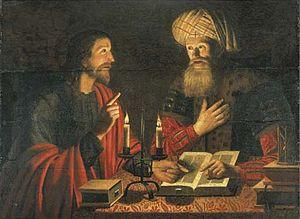
Erhöhtes Fleisch und Blut est une cantate religieuse de Johann Sebastian Bach composée à Leipzig en 1724.
O heilges Geist- und Wasserbad, est une cantate religieuse de Johann Sebastian Bach composée à Weimar en 1715 pour la Trinité.
Ich liebe den Höchsten von ganzem Gemüte, est une cantate religieuse de Johann Sebastian Bach composée à Leipzig en 1729 pour la seconde Pentecôte.
Nicodème est un des premiers disciples de Jésus. Pharisien et membre du sanhédrin, Nicodème apparaît trois fois dans l’Évangile selon Jean : il va écouter son enseignement, il prend sa défense lorsqu’il est malmené par les pharisiens, il aide Joseph d’Arimathie lors de la descente de croix et la mise au tombeau.
Crijn Hendricksz Volmarijn est un peintre hollandais du siècle d'or néerlandais, période de l'histoire où les Pays-Bas sont une puissance européenne prospère dans le commerce, la science et les arts.
Es ist ein trotzig und verzagt Ding, est une cantate religieuse de Johann Sebastian Bach composée à Leipzig en 1725 pour la fête de la Sainte Trinité.
Nicodème ben Gorion, parfois appelé Bouna ou Bouni, est un riche jérusalémite ayant vécu dans la période précédant la destruction du Second Temple.